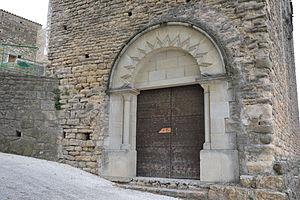
Maison cardinale de Bollène (Inscrit) This building is indexed in the Base Mérimée, a database of architectural heritage maintained by the French Ministry of Culture,
La Maison cardinale est une maison de type roman, située à Bollène, au nord du département de Vaucluse.